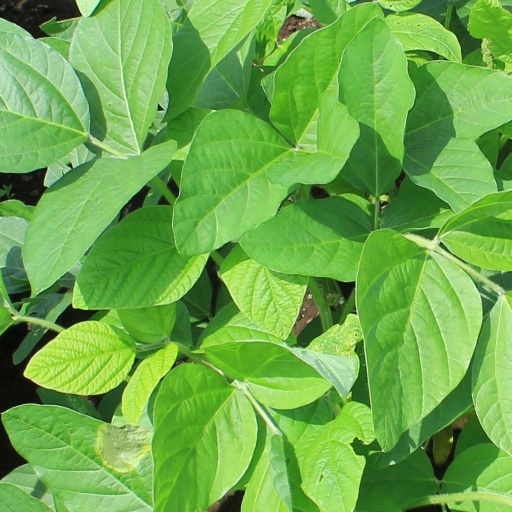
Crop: soybean